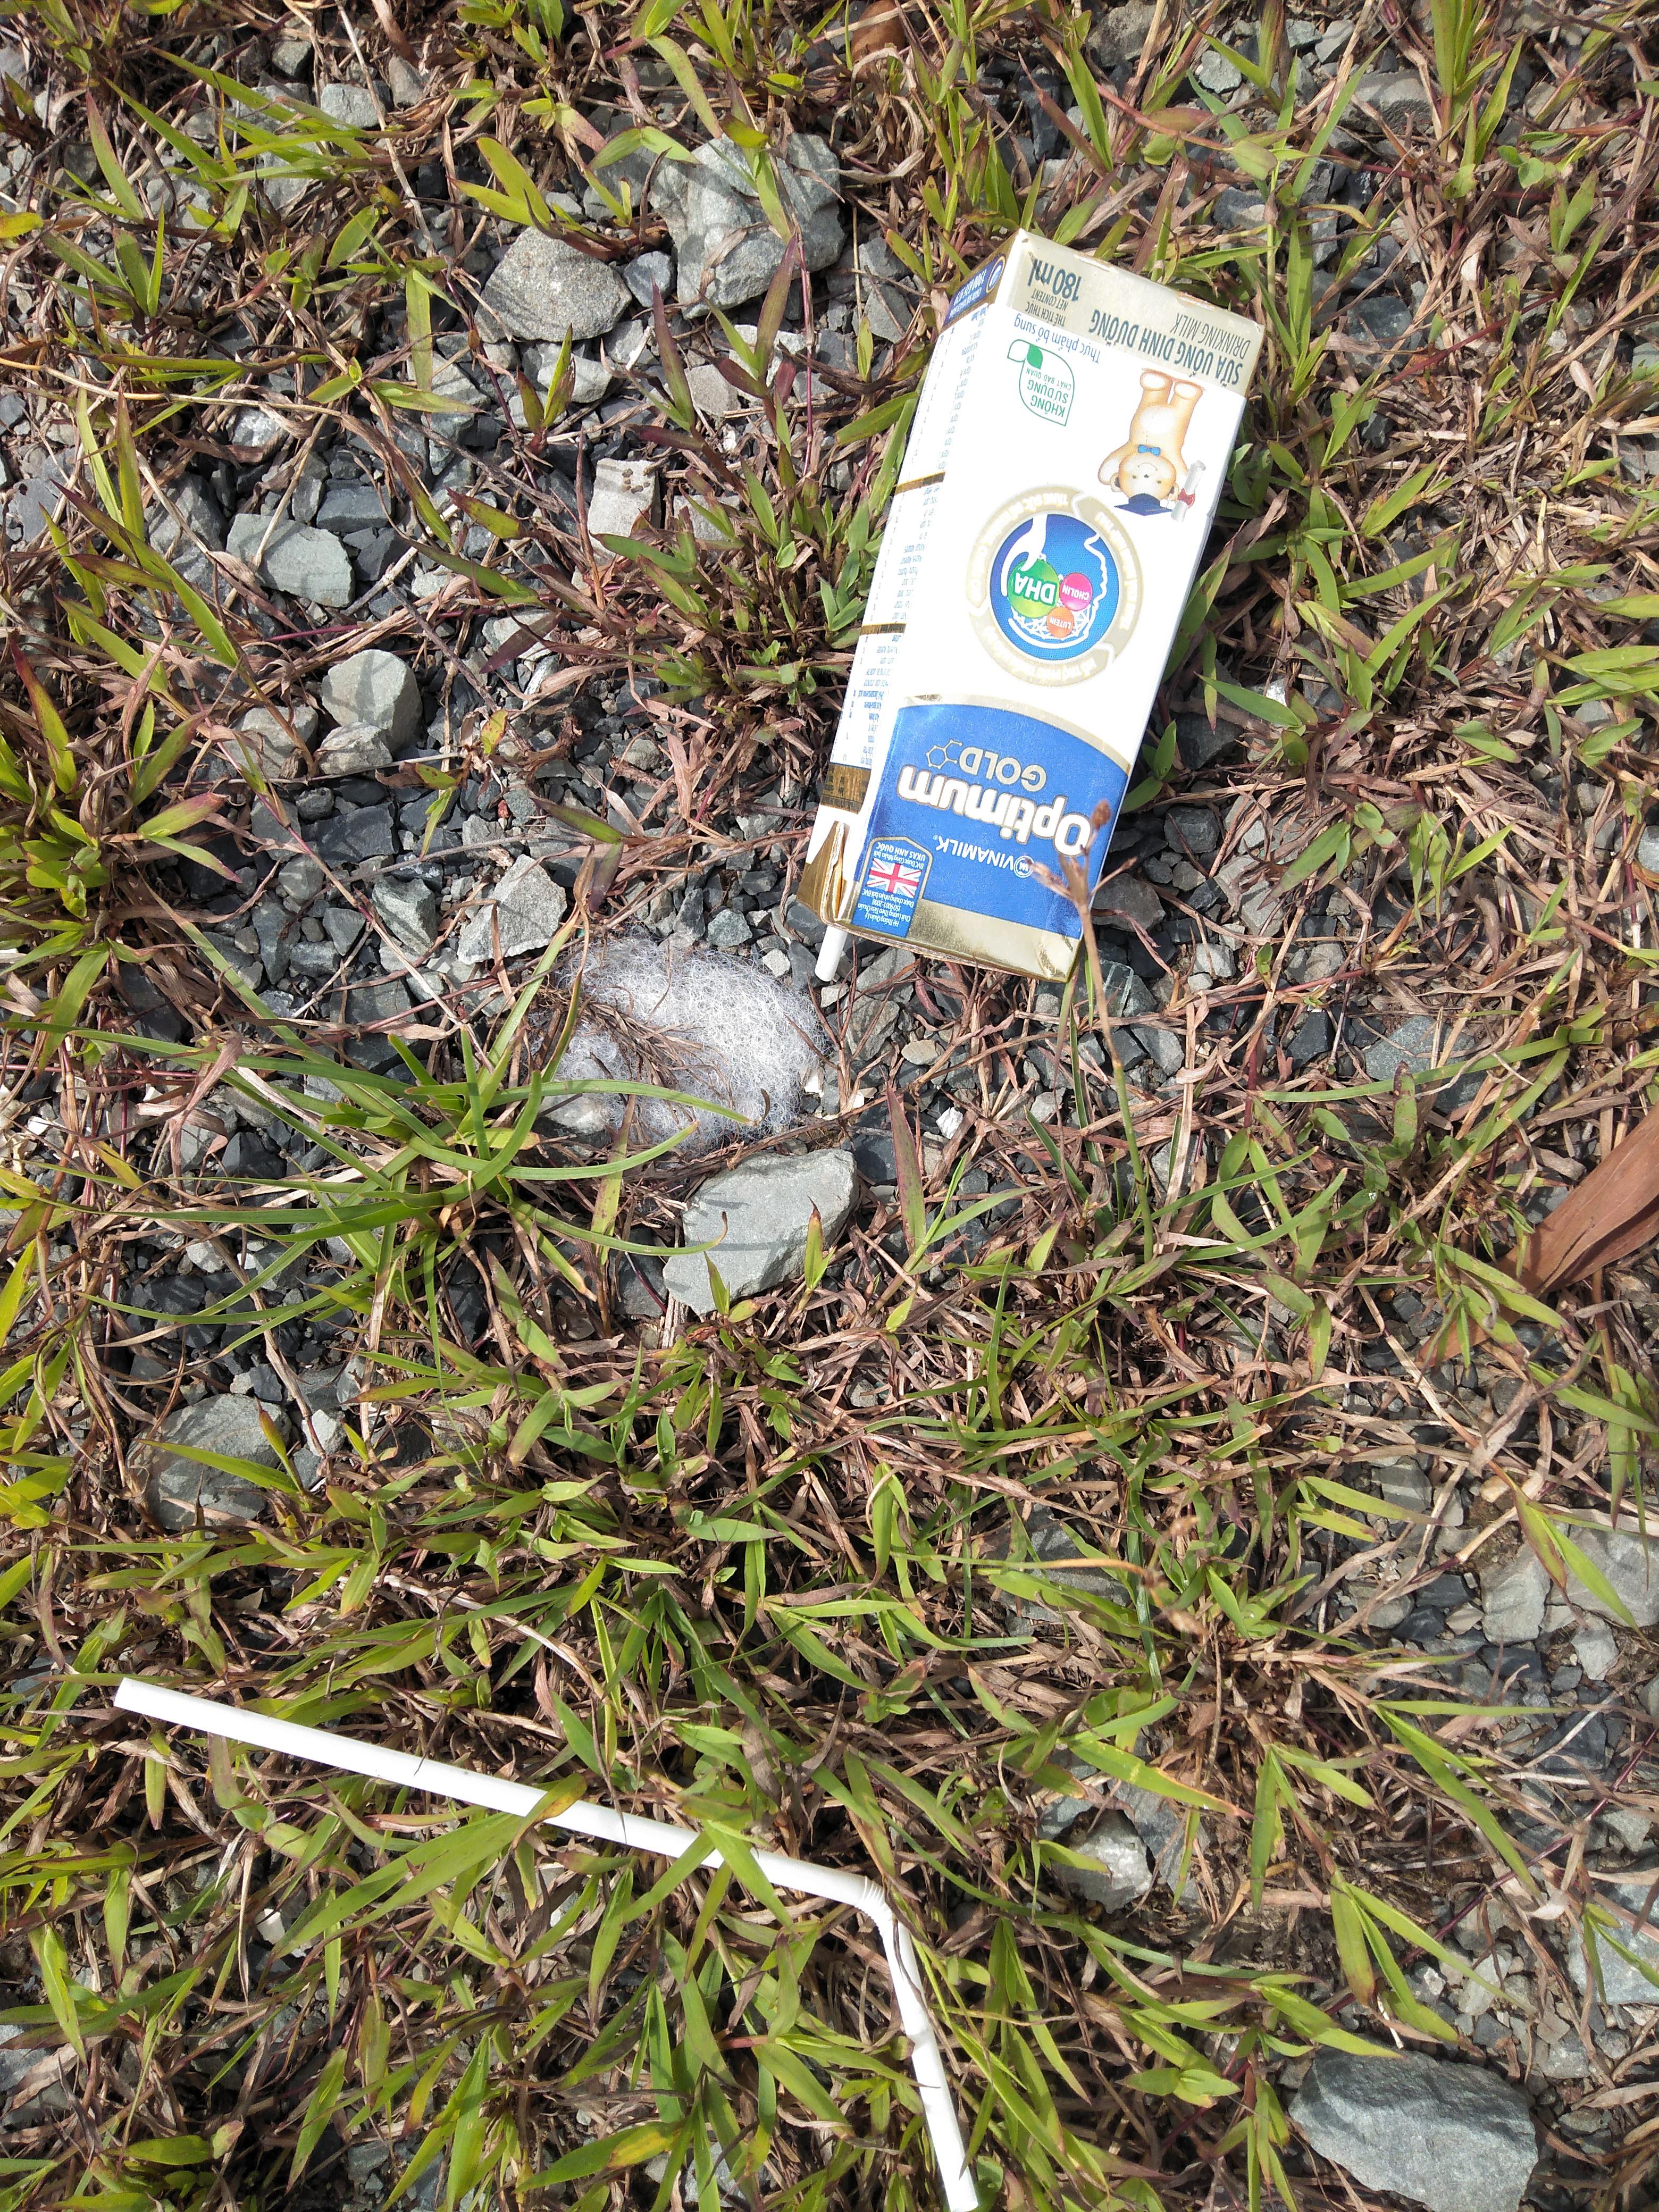
Object: Drink carton (Carton)

Object: Plastic straw (Straw)

Object: Plastic straw (Straw)